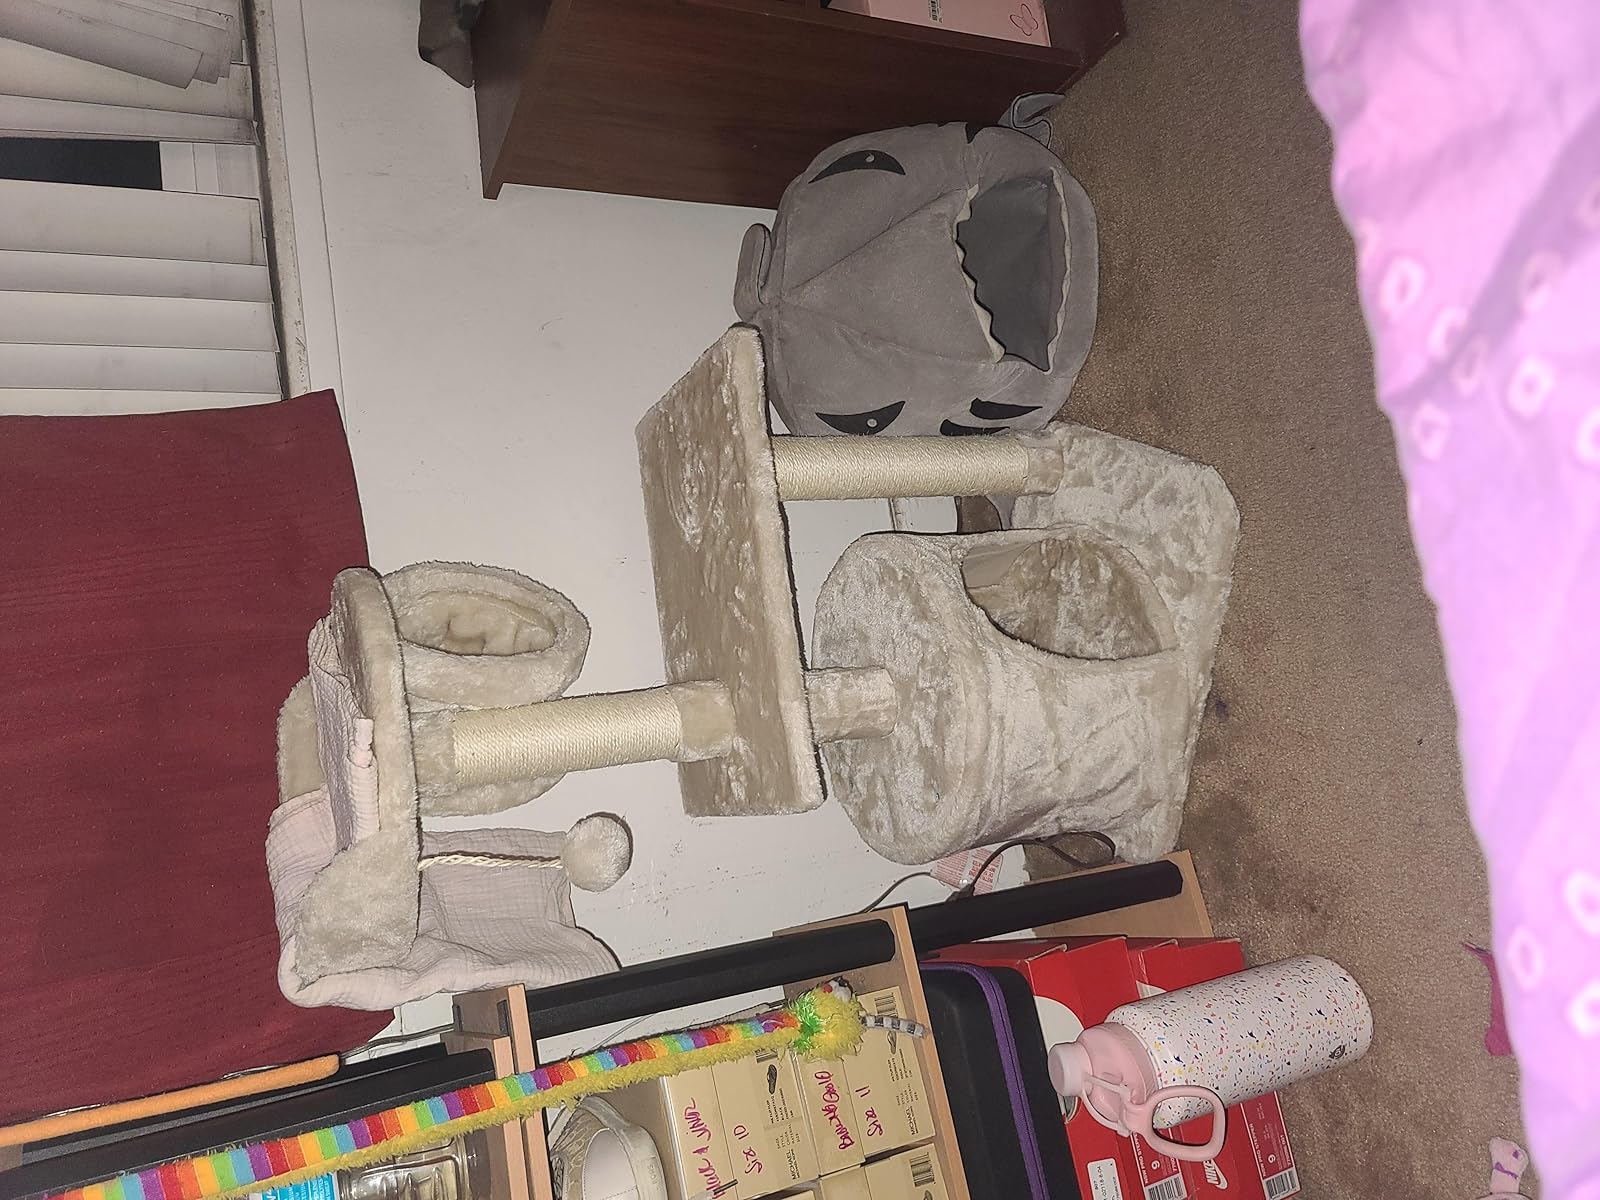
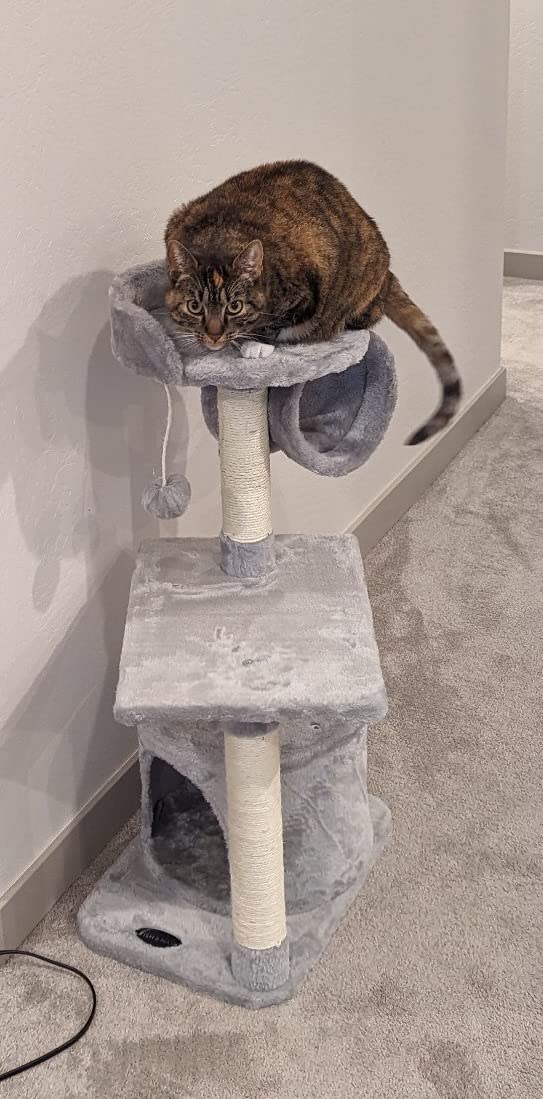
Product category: items_cat tree
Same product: yes